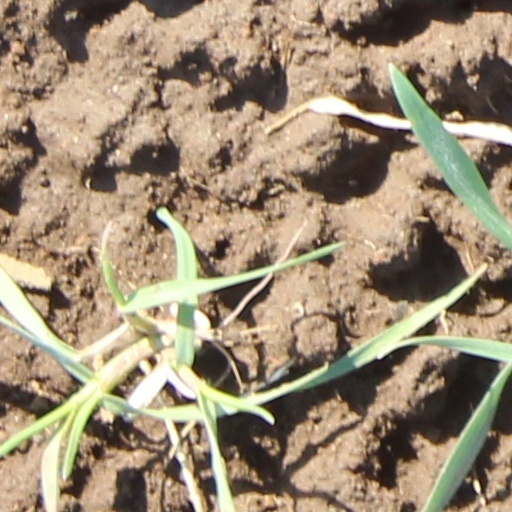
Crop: wheat